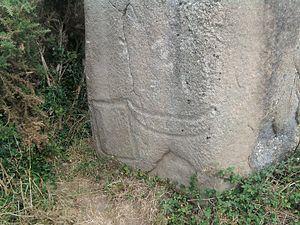
L'histoire de la Bretagne commence avec un peuplement dont les traces remontent à la Préhistoire, dès 700 000 ans av. J.-C. La période néolithique, qui commence dans ces régions vers 5000 av. J.-C., y est marquée par le développement d'un mégalithisme important se manifestant dans des sites comme le cairn de Barnenez, le cairn de Gavrinis, la Table des Marchands de Locmariaquer ou les alignements de Carnac. Au cours de sa protohistoire qui commence vers le milieu du IIIᵉ millénaire av. J.-C., le sous-sol riche en étain permet l'essor d'une industrie produisant des objets de bronze, ainsi que de circuits commerciaux d'exportation vers d'autres régions d'Europe. Durant les siècles qui précèdent notre ère, elle est habitée par des peuples gaulois comme les Vénètes ou les Namnètes, avant que ces territoires ne soient conquis par Jules César en 57 av. J.-C., puis progressivement romanisés.